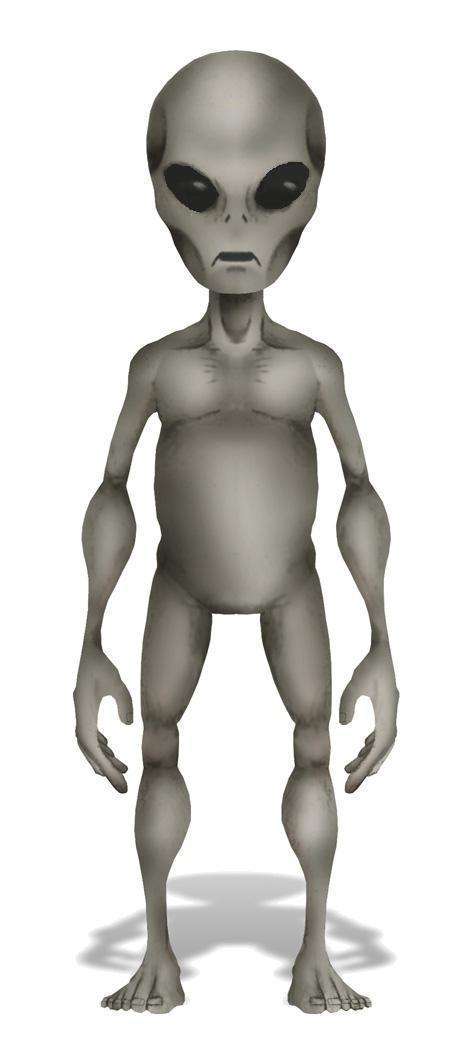
แม่แบบ:User seti@home

หมวดหมู่:ผู้ใช้ SETI@home